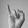
ASL letter: I